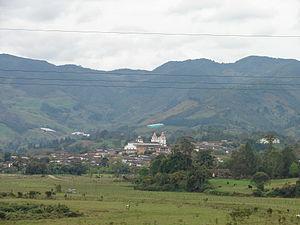
Carolina del Príncipe est une municipalité du département d'Antioquia, en Colombie. Elle fut fondée en 1787.